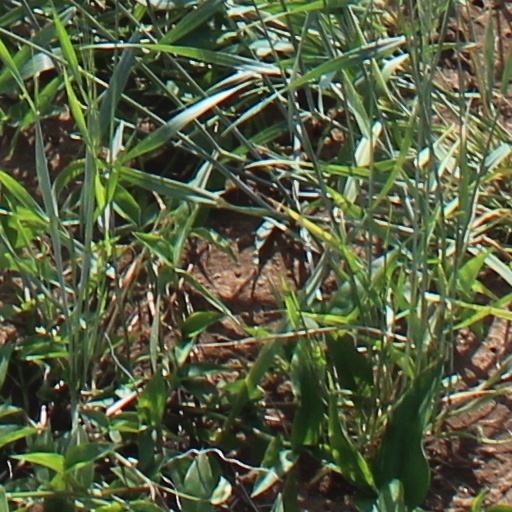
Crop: wheat